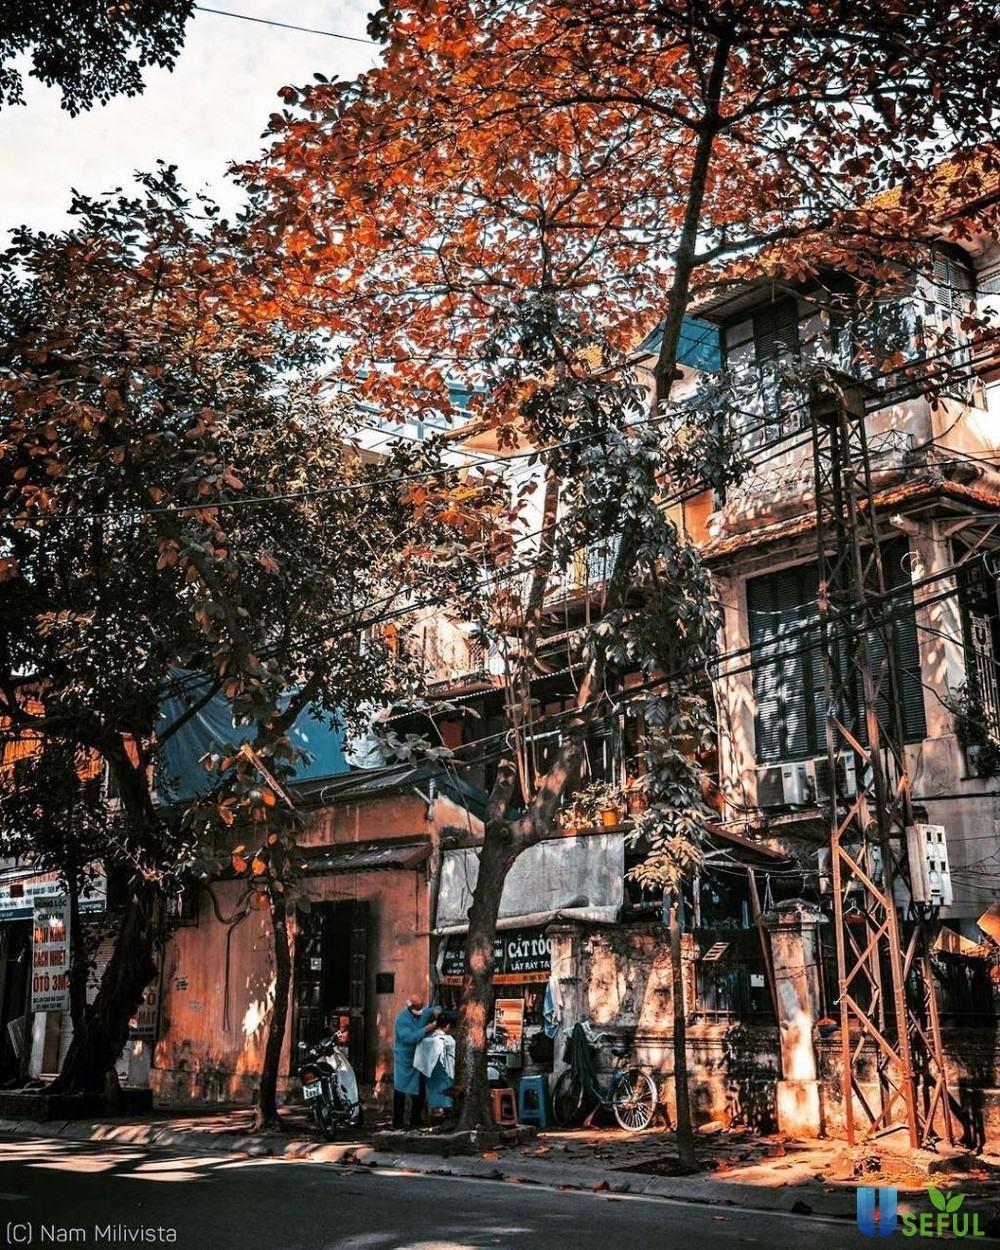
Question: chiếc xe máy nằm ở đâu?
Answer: chiếc xe máy nằm sau lưng người đàn ông đứng cắt tóc